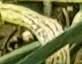
Label: Wheat___Yellow_Rust